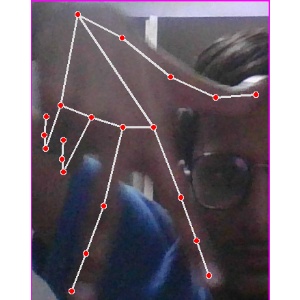
अक्षर: ग